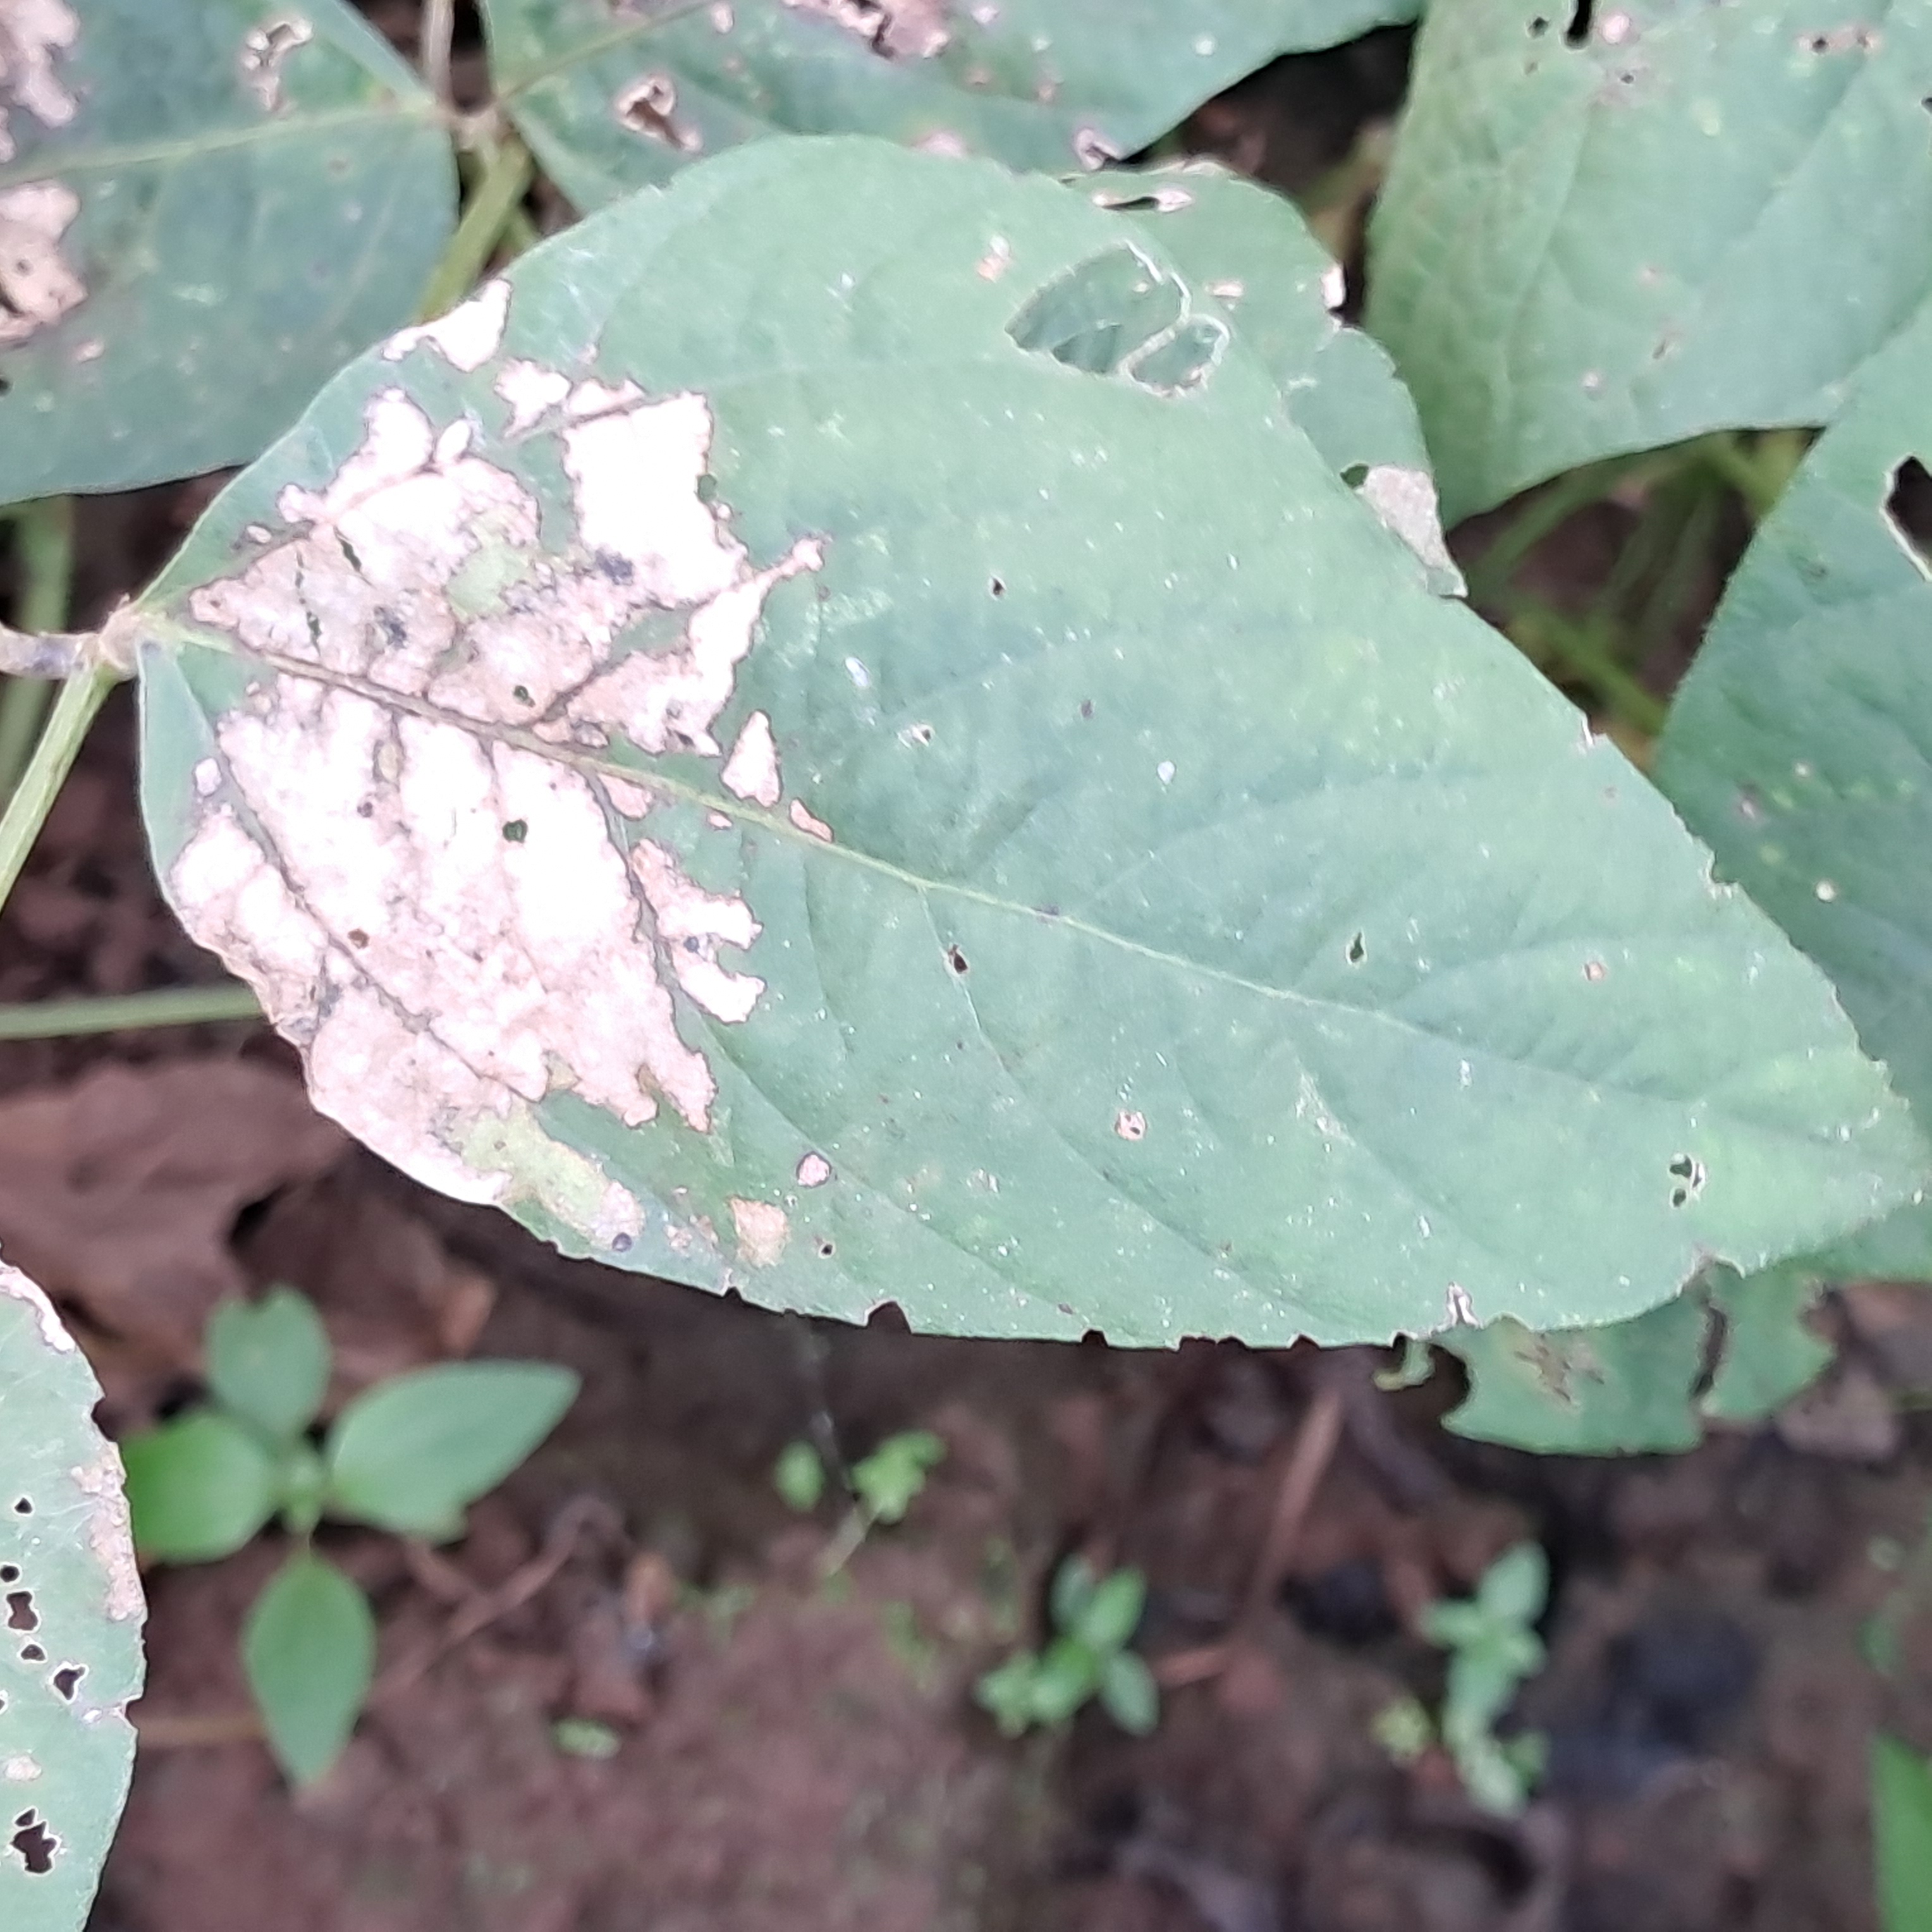
Label: Caterpillar_Semilooper_Pest